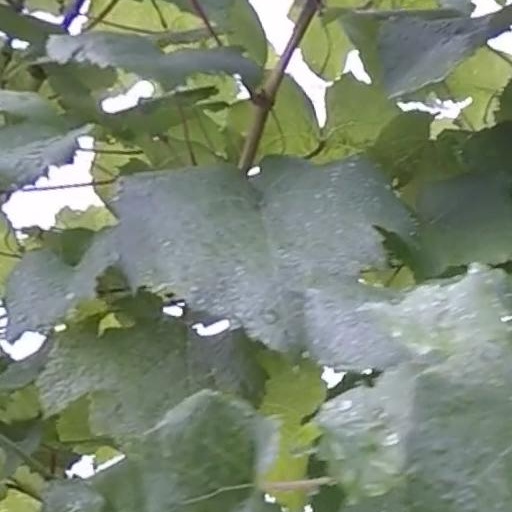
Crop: grape